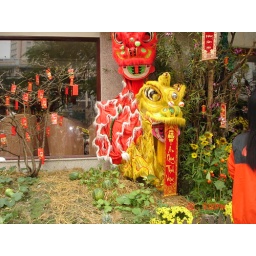
Nguyen Hue flower street in Chinese new year